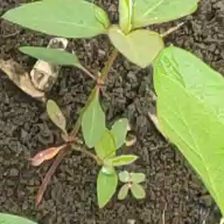
Weed species: Moti_dudhi(Euphorbia_geneculata_L)